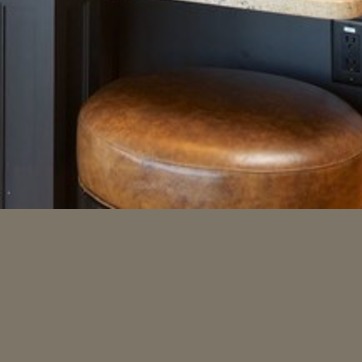
Material: leather